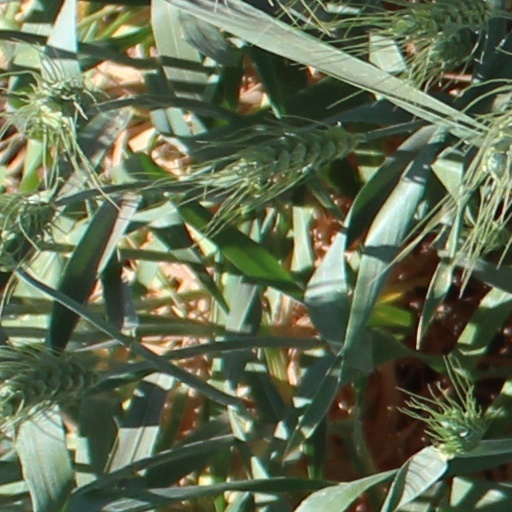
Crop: wheat